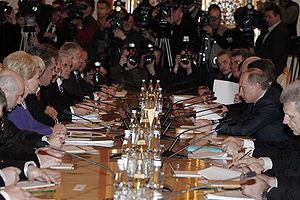
Les termes conflits gaziers russo-ukrainiens, conflit du gaz ou guerre du gaz renvoient à différents conflits qui portent sur le prix et la distribution du gaz naturel en provenance de la Russie et transitant par l'Ukraine. À cause de l'incidence élevée que ces conflits ont sur les populations de différents pays appartenant à l'Union européenne en 2009, ils ont une portée géopolitique considérable. Par exemple, en Europe centrale et orientale en date du 16 janvier 2009, « des centaines d'usines [sont] à l'arrêt et des millions de personnes [sont] privées de chauffage ».